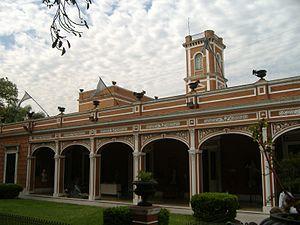
Cet article recense les monuments historiques nationaux de la ville de Buenos Aires, en Argentine.
Le musée historique national d'Argentine est situé à Buenos Aires, capitale de l'Argentine. Il est consacré à l'histoire du pays et expose des objets en relation avec la révolution de mai et la Guerre d'Indépendance. Il se trouve dans la Calle Defensa, au sud du quartier de San Telmo.